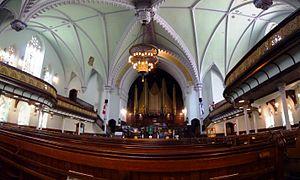
L'Église unie Saint-James de Montréal, au Canada
L'église unie Saint-James est un lieu de culte protestant de l'Église unie du Canada, situé à Montréal. Elle est édifiée plus précisément au 463, rue Sainte-Catherine Ouest, entre les rues Saint-Alexandre et City Councillors, dans l'arrondissement de Ville-Marie. L'église est de religion protestante et fait partie de l'Église unie du Canada, deuxième en importance au pays.